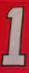
Number: 1